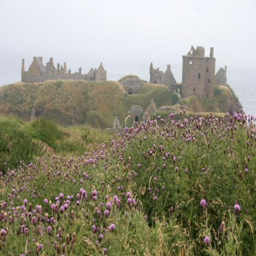
medieval structure seen atop a field